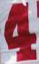
Number: 4